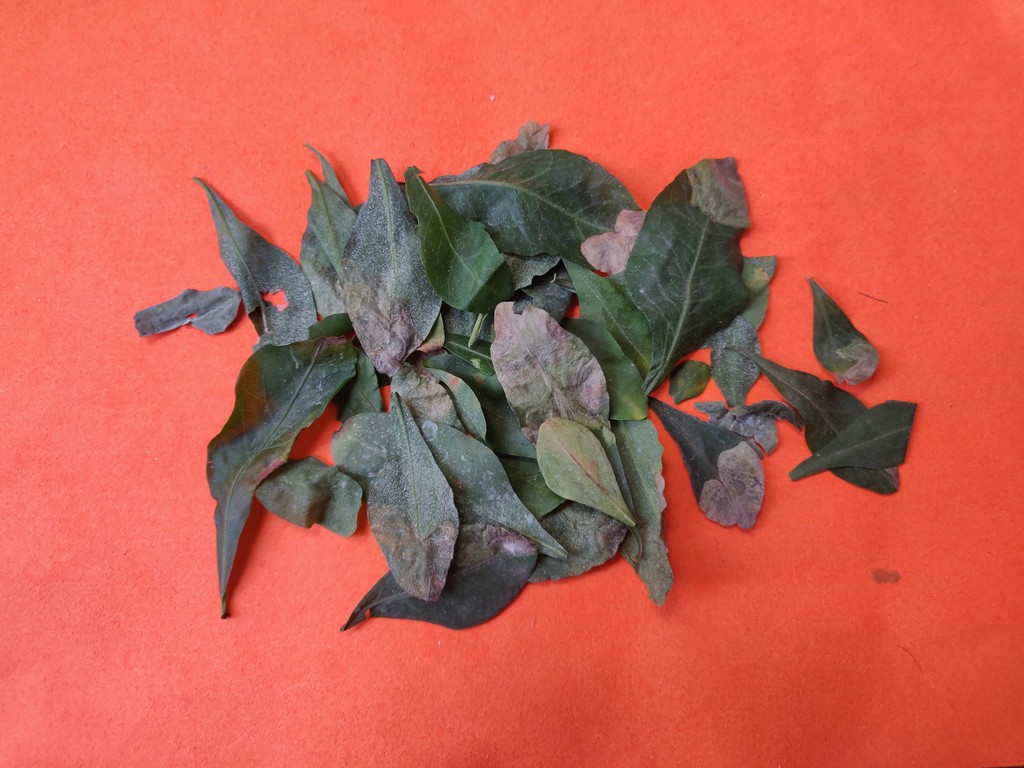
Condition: Unhealthy
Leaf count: multiple
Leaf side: unknown